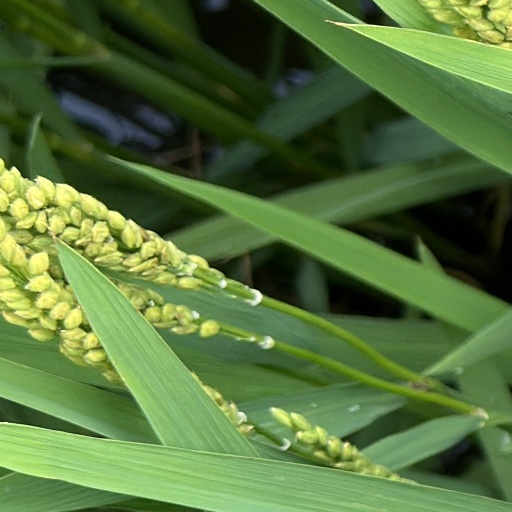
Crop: rice